Describe the emotion expressed in this image:  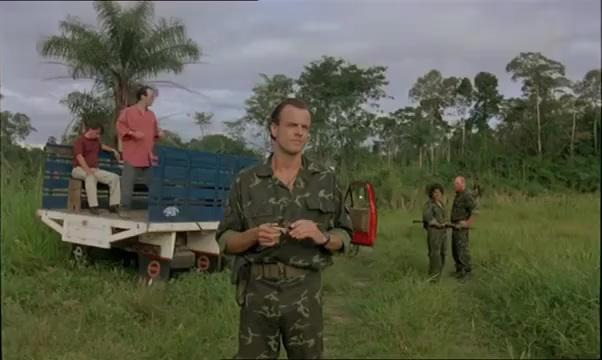
This person displays Suffering, valence and arousal with moderate intensity.